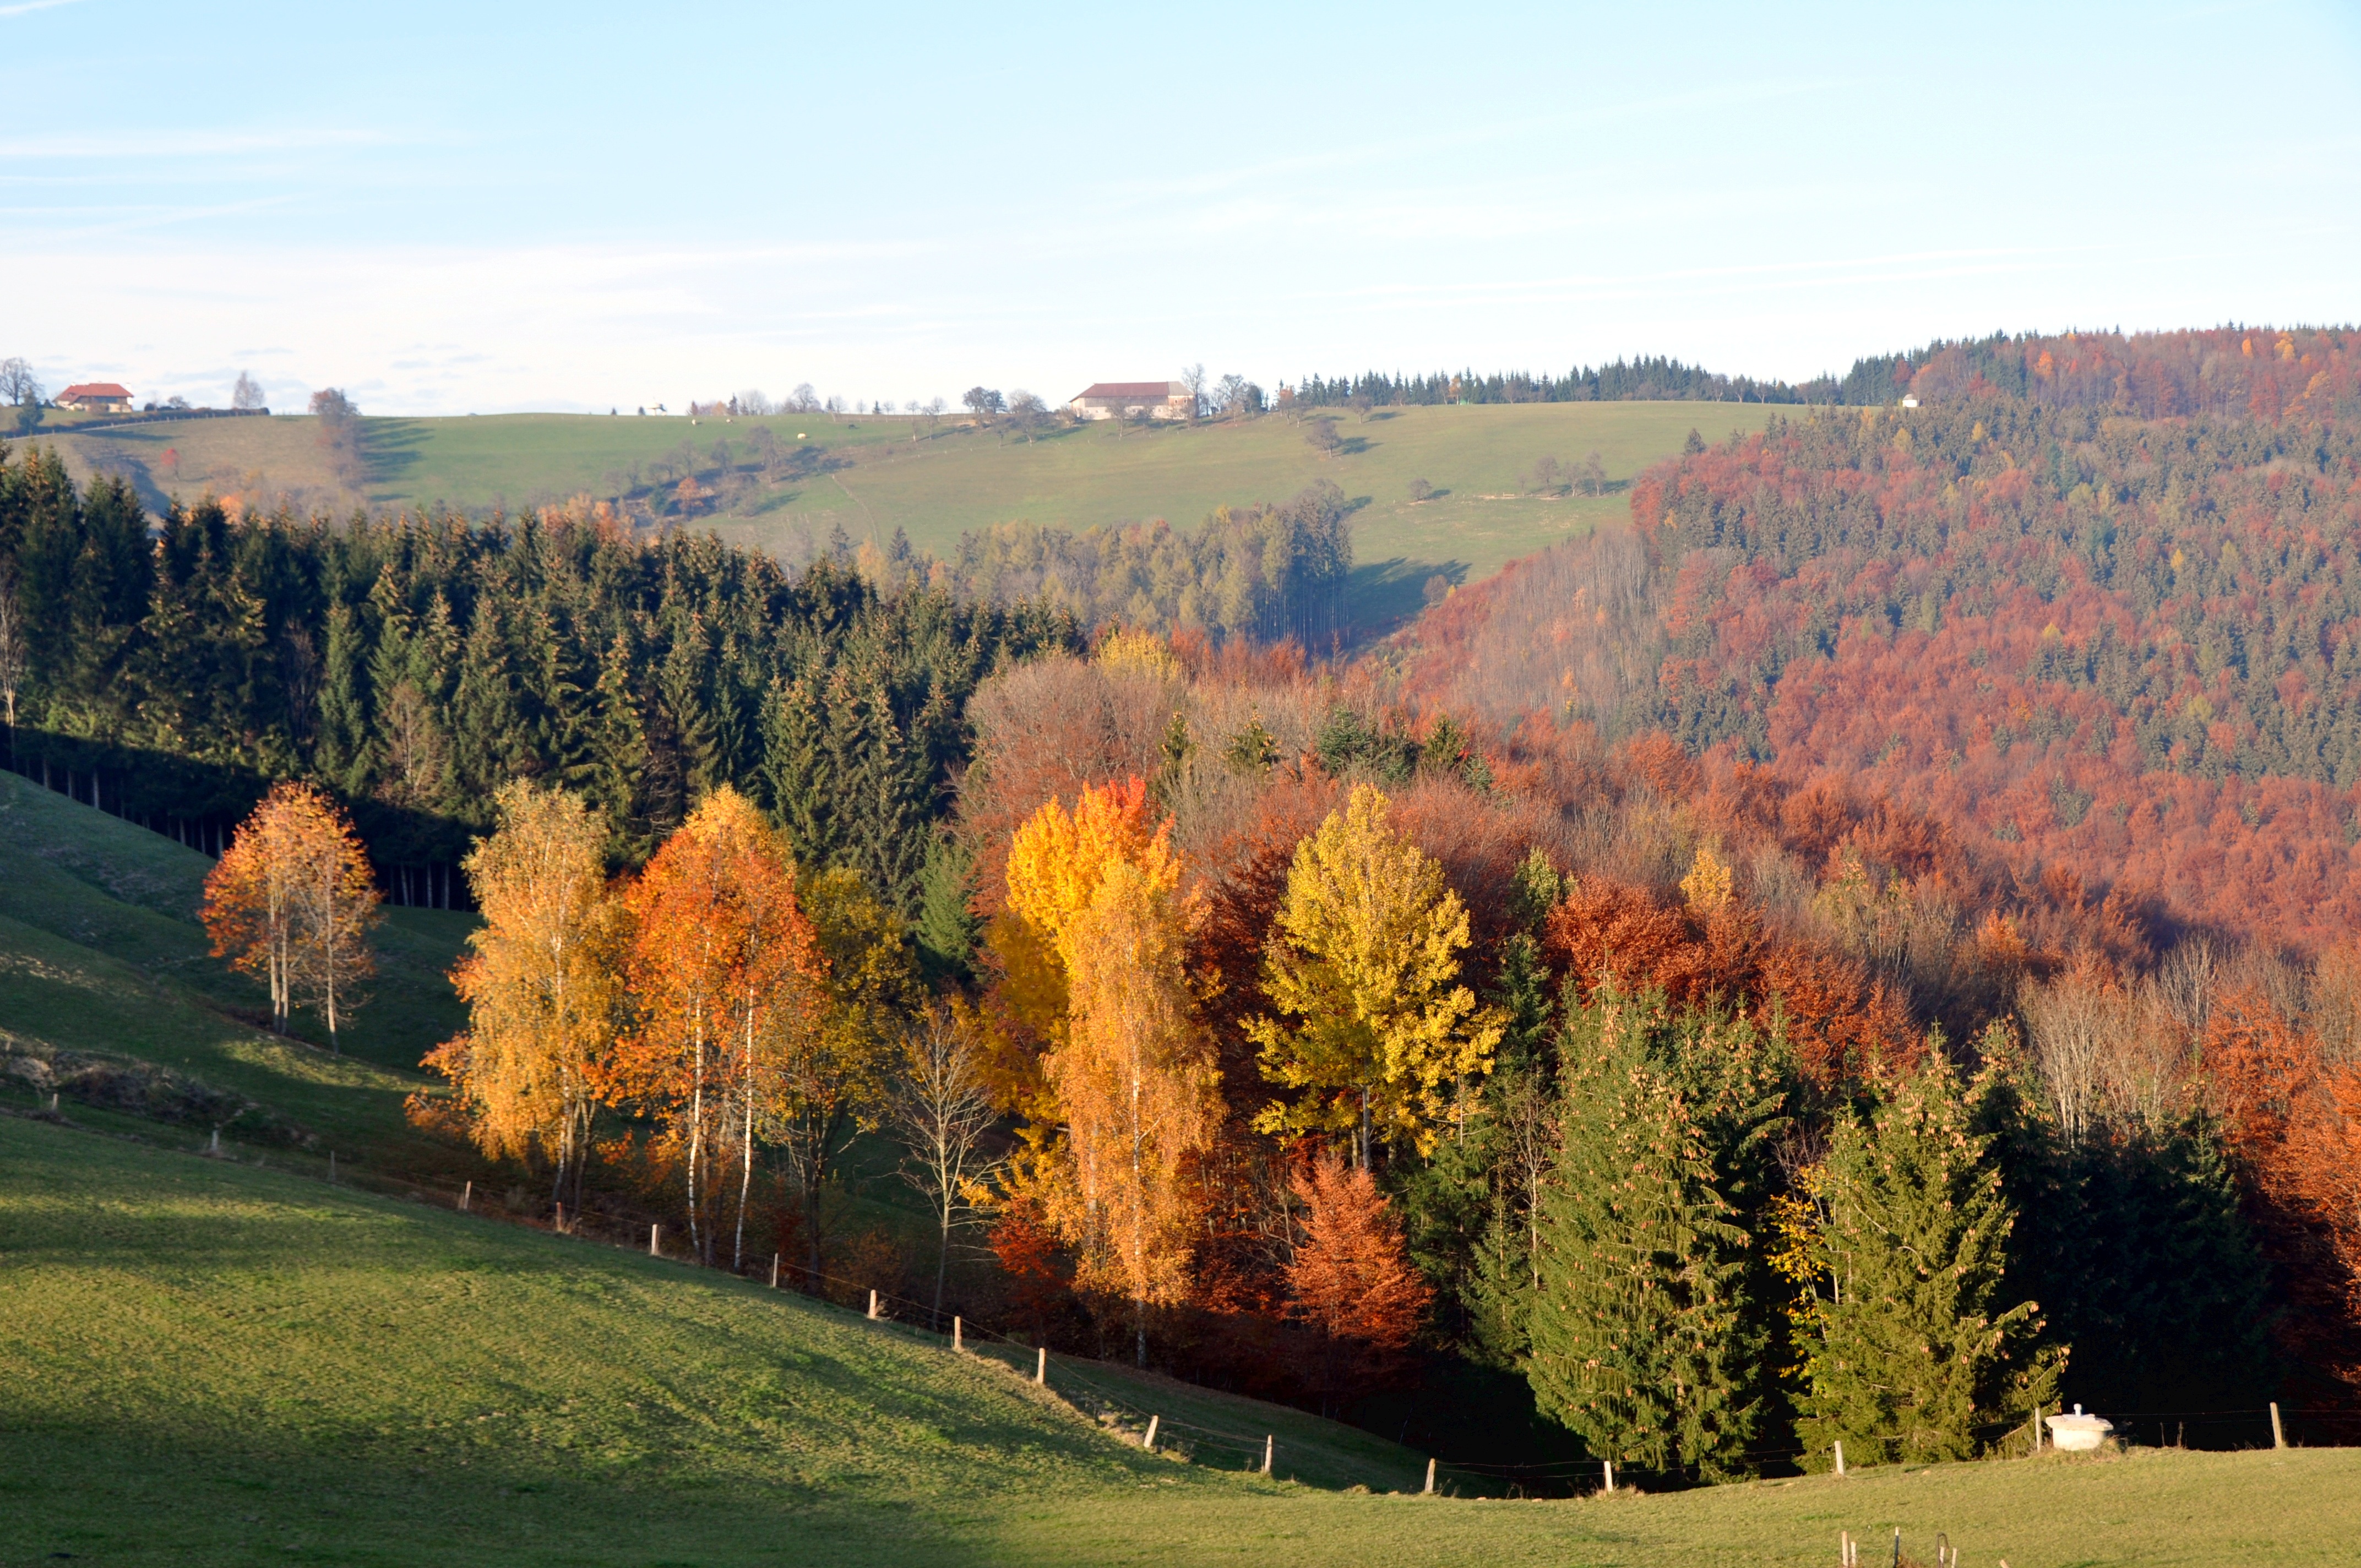
landscape, tree, nature, forest, plant, meadow, prairie, leaf, hill, autumn, season, autumn mood, emerge, fall color, autumn forest, rural area, woody plant